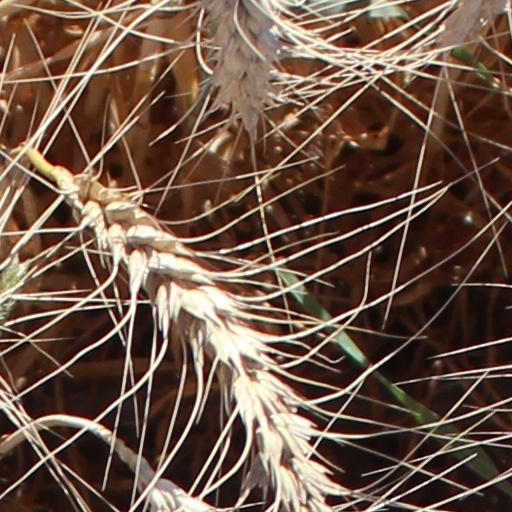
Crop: wheat